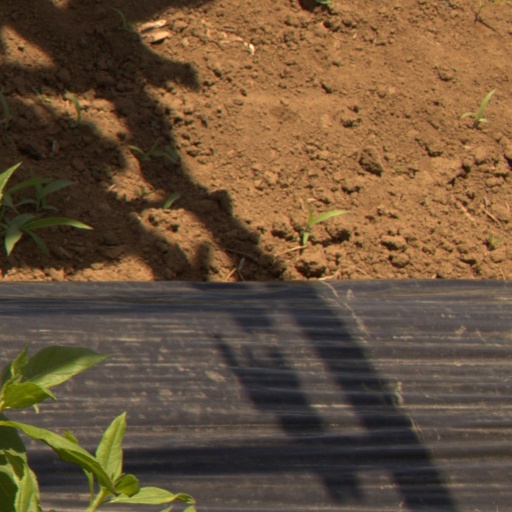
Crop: Jerusalem artichoke